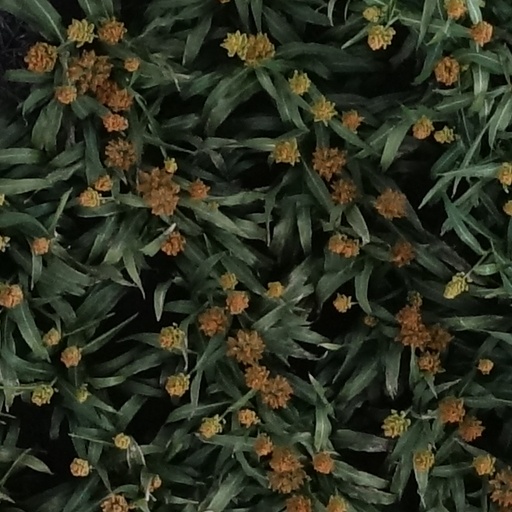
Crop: sorghum